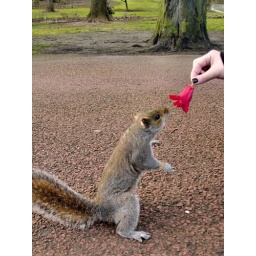
Squirrel sniffing a red flower held by a friend of mine, Lorena.Royal Botanic Gardens, Edinburgh.